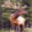
Label: deer